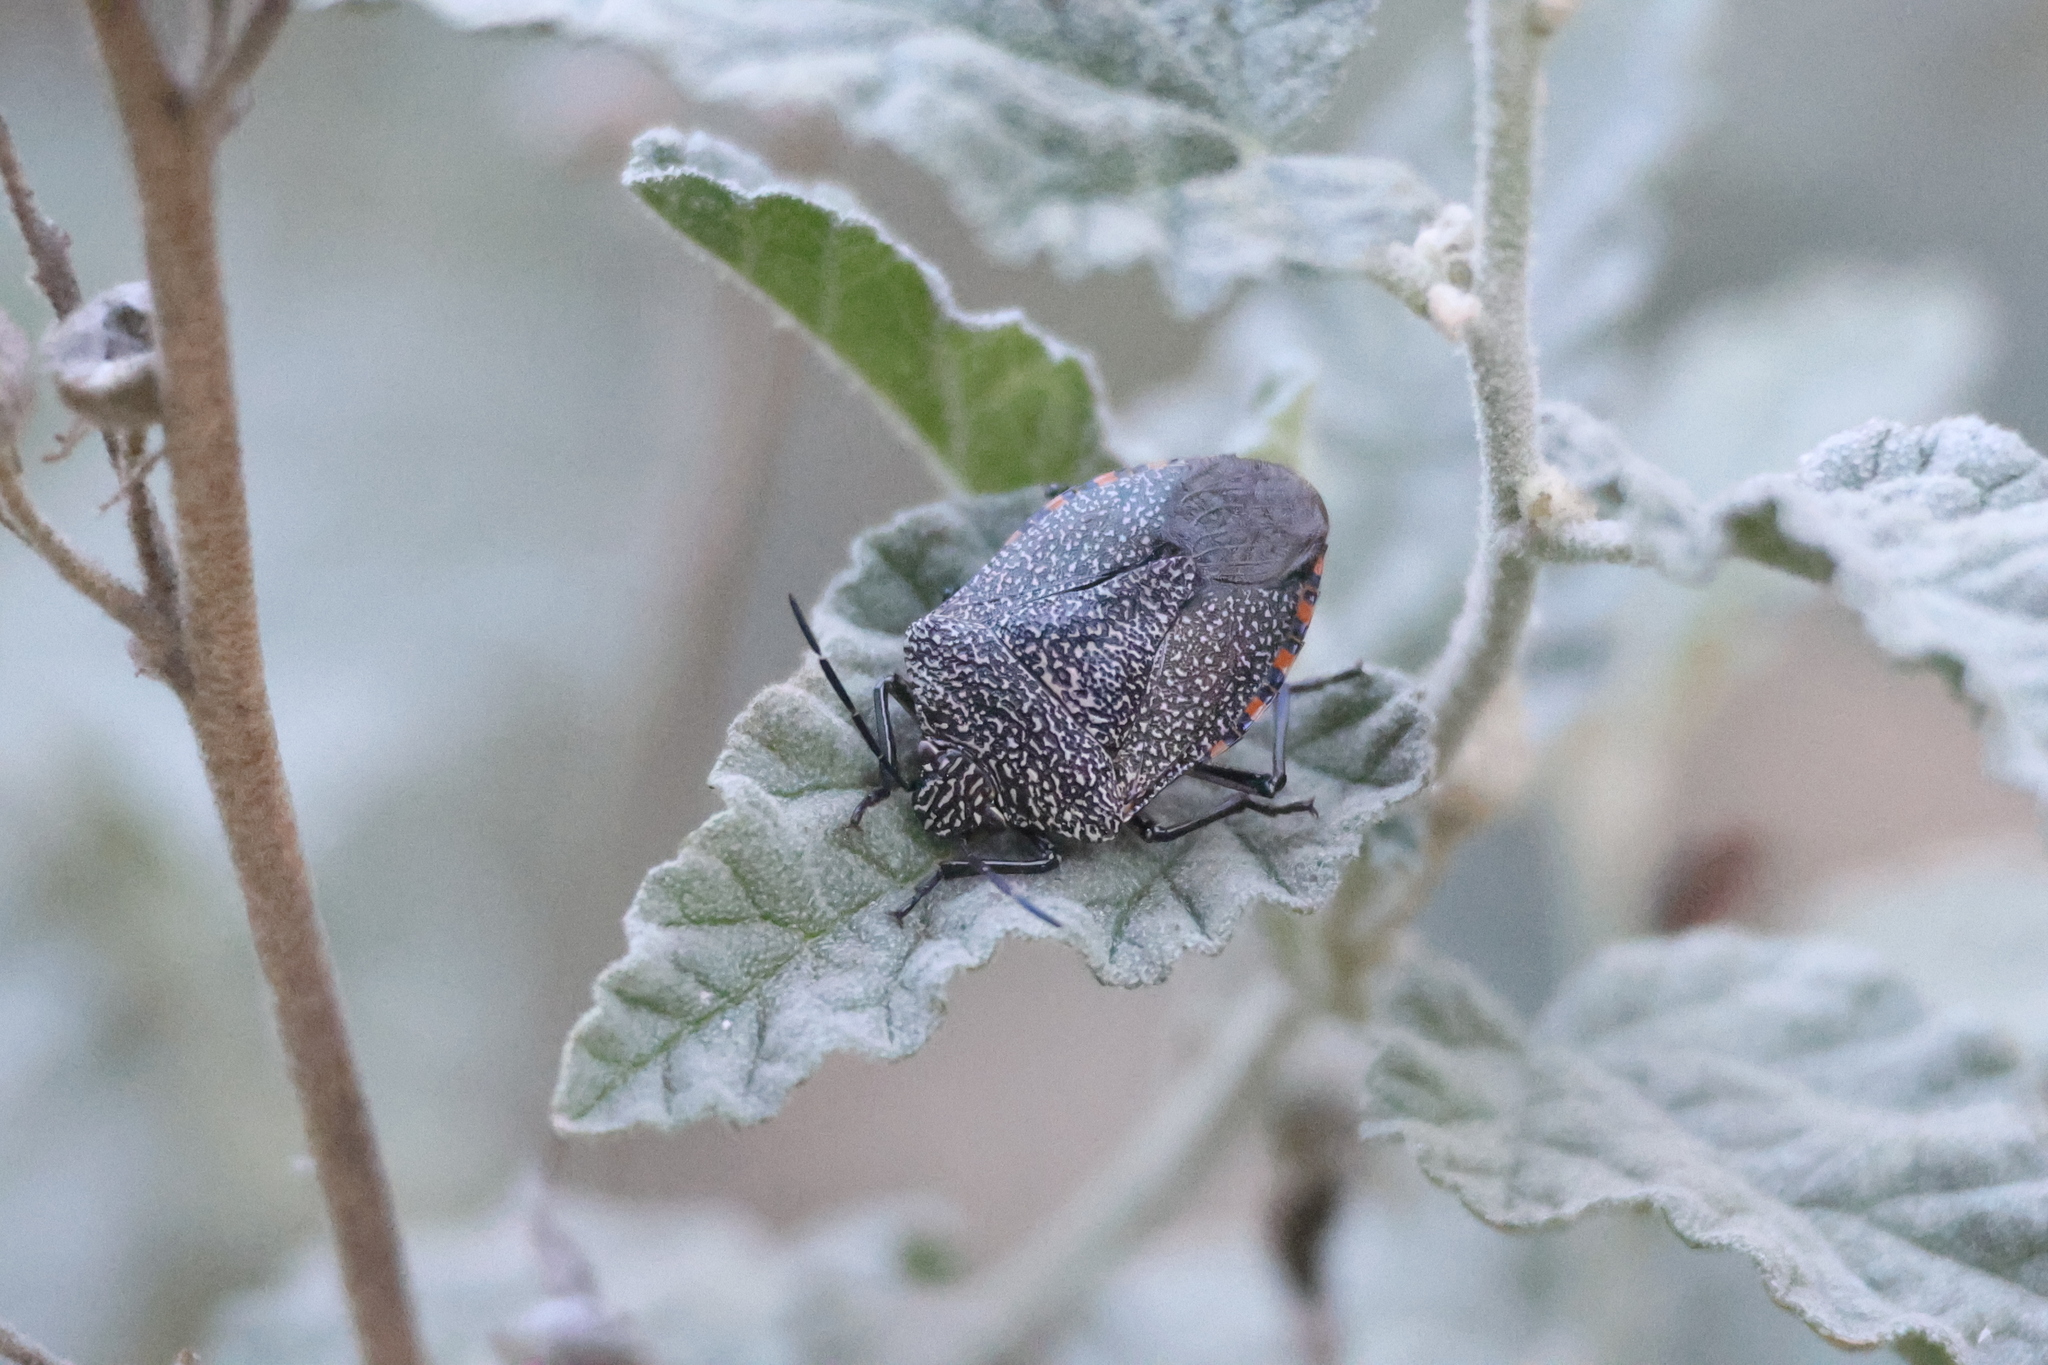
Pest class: stink_bug